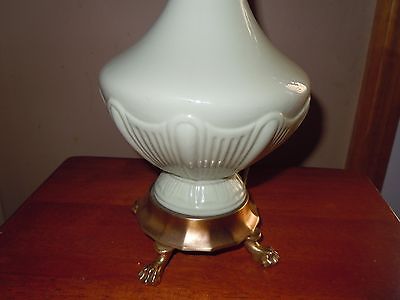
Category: lamp